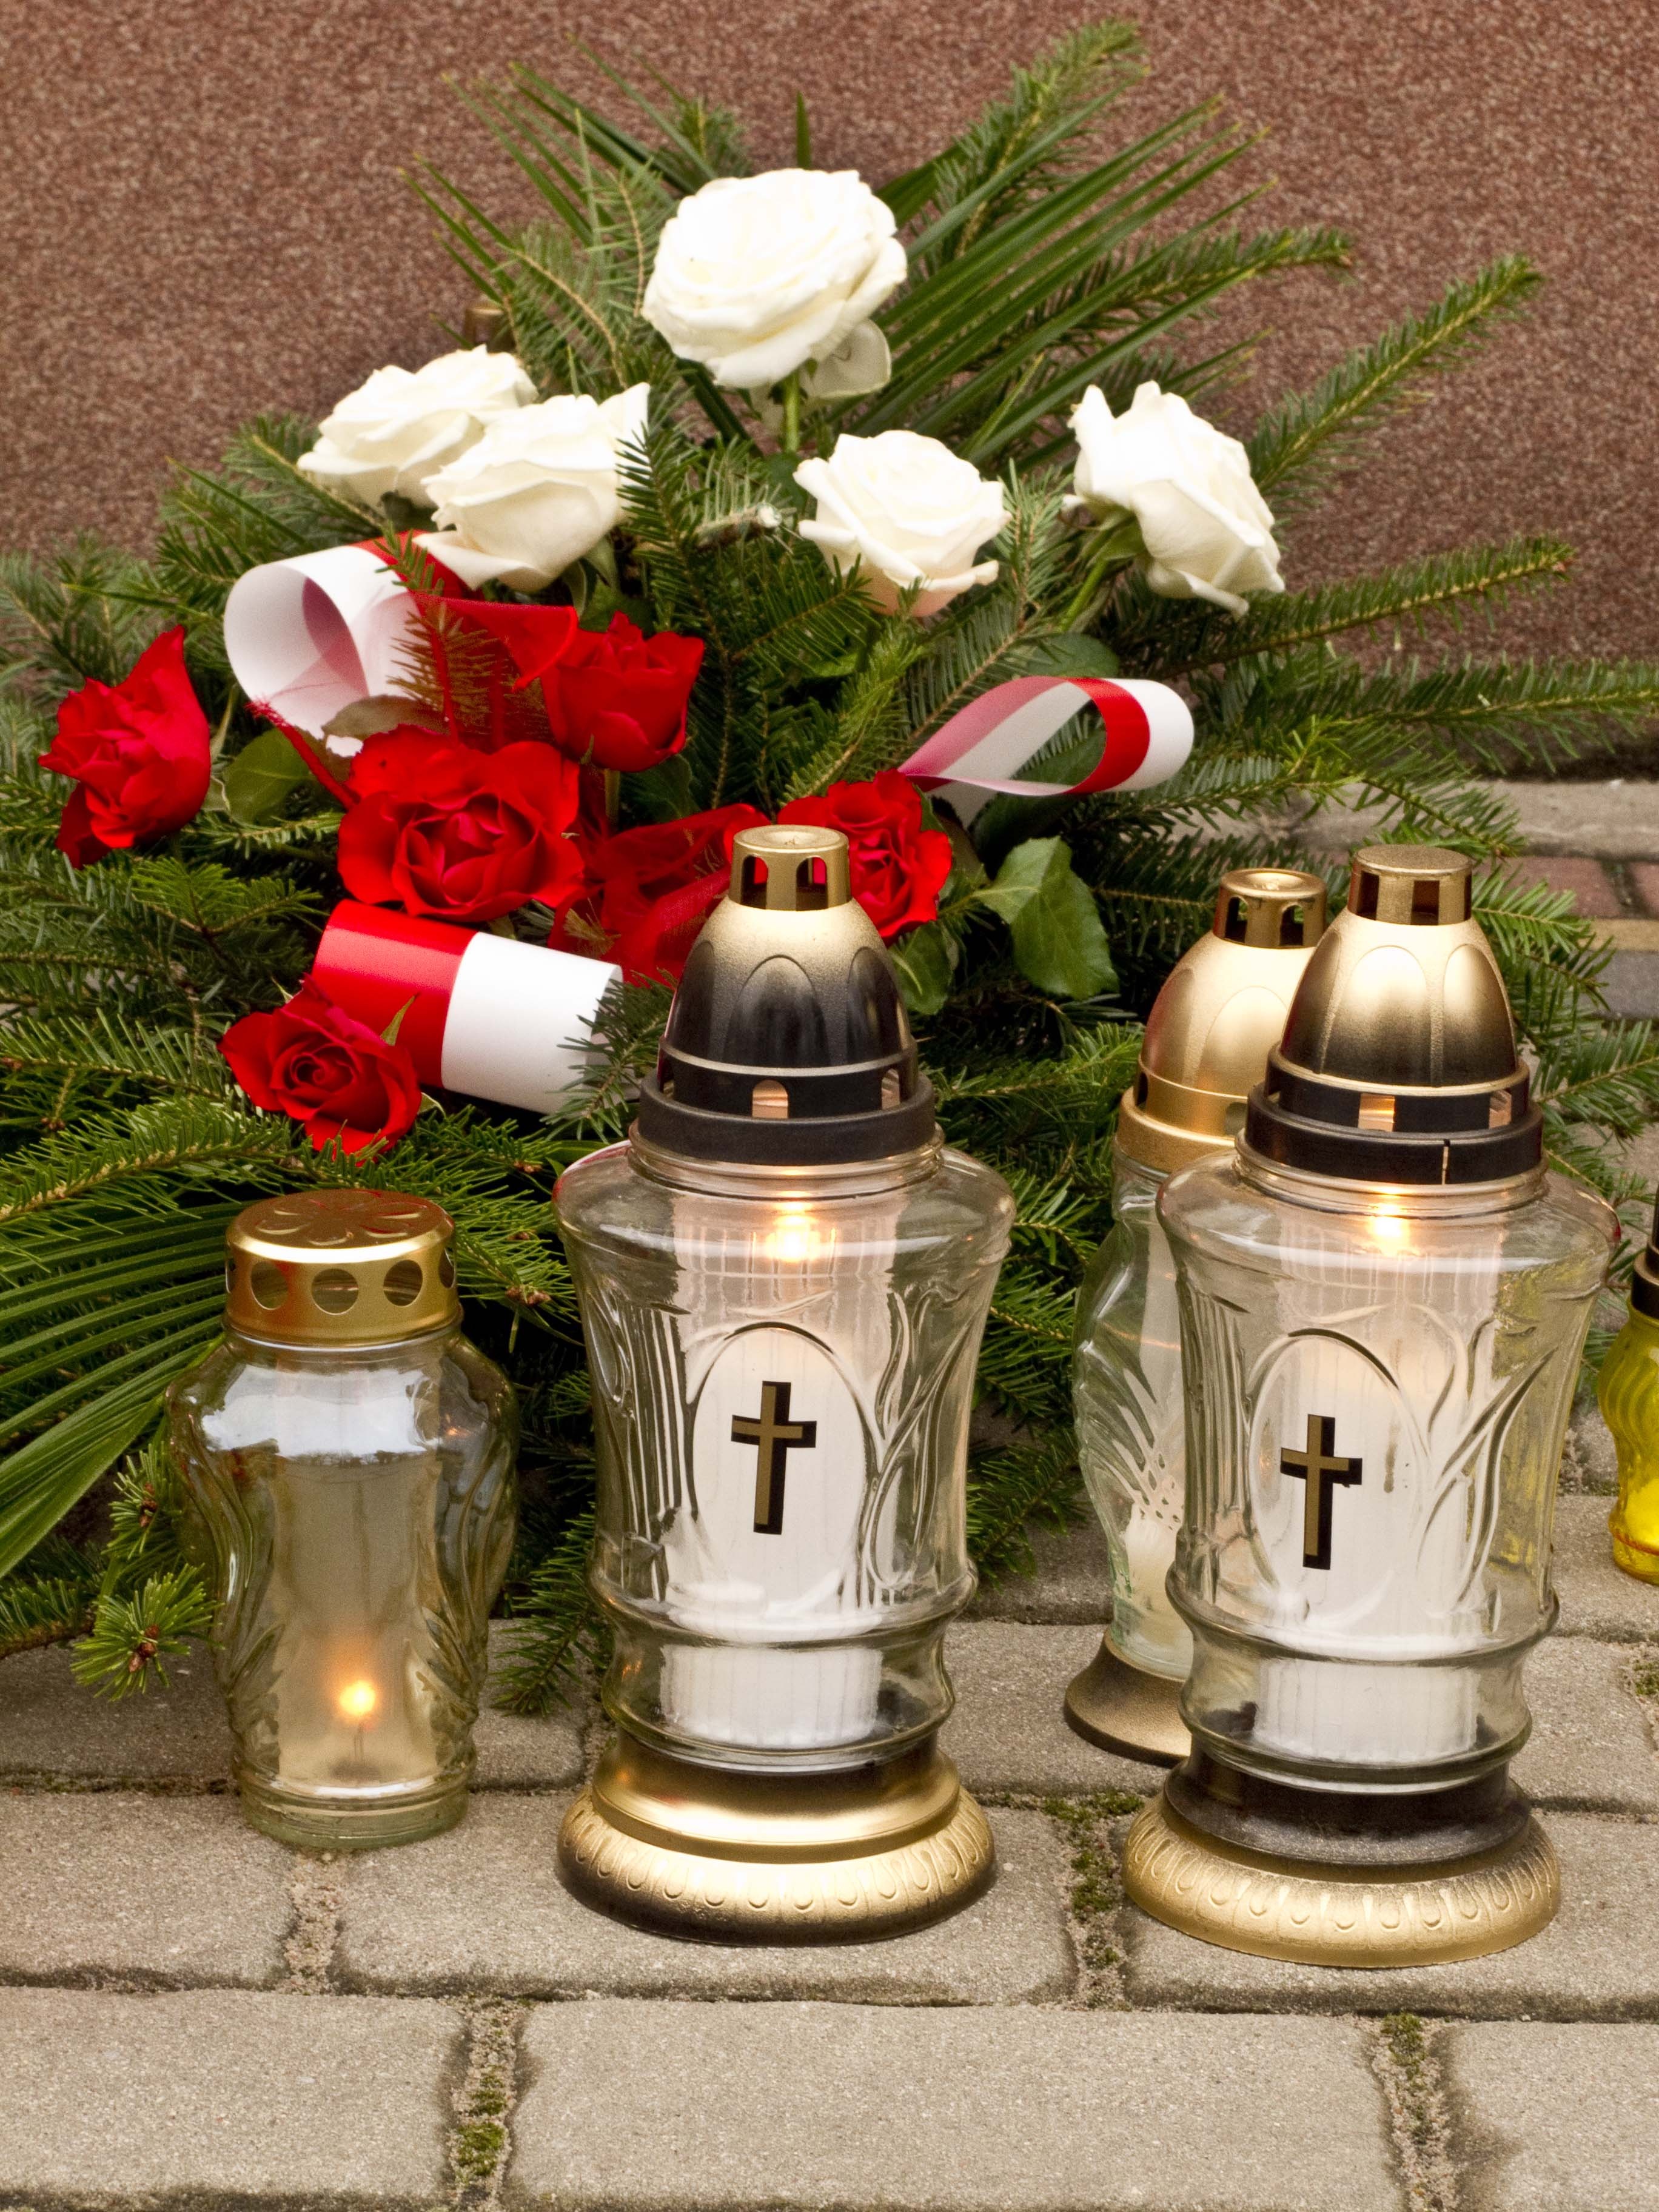
flower, bouquet, cemetery, candle, lighting, flowers, roses, religious, graveyard, lanterns, christianity, remembrance, floristry, commemoration, memento, floral design, centrepiece, flower arranging